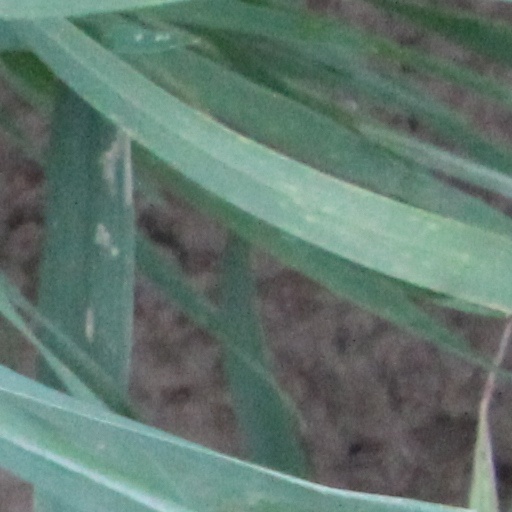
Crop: wheat